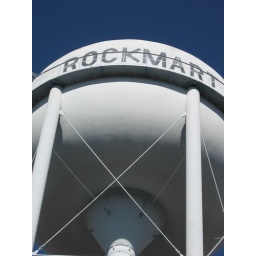
Water tower in Rockmart, Georgia, against the clear blue.